Laertes (Hamlet)

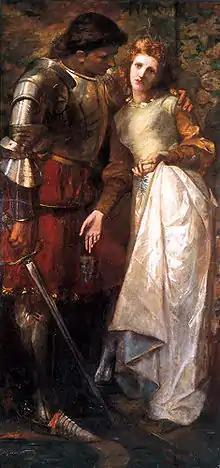
"Laertes and Ophelia" by W. G. Wills

Laertes is a character in William Shakespeare's play "Hamlet". Laertes is Polonius' son and Ophelia's brother. In the final scene, he mortally stabs Hamlet with a poison-tipped sword to avenge the deaths of his father and sister, for which he blamed Hamlet. While dying of the same poison, he implicates King Claudius.